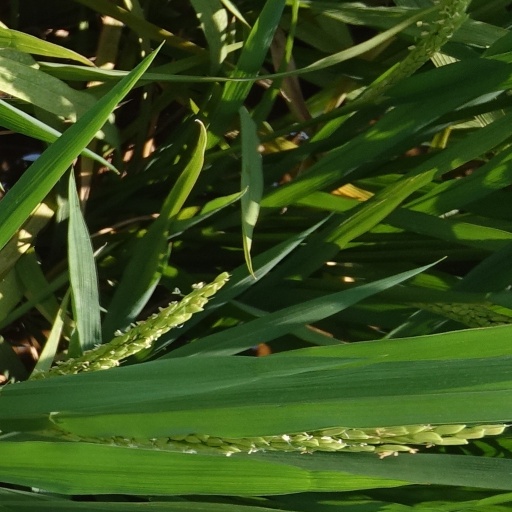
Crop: rice